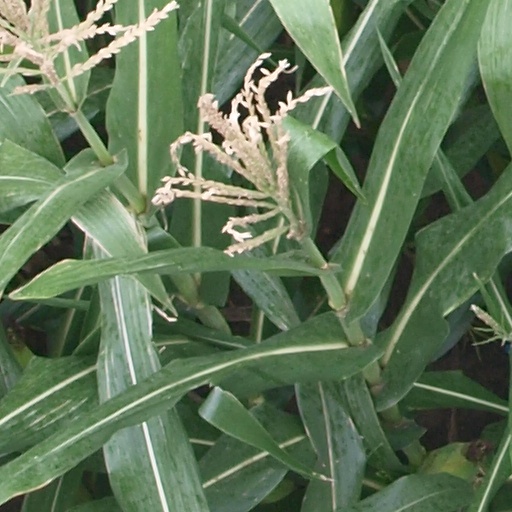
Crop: maize; corn